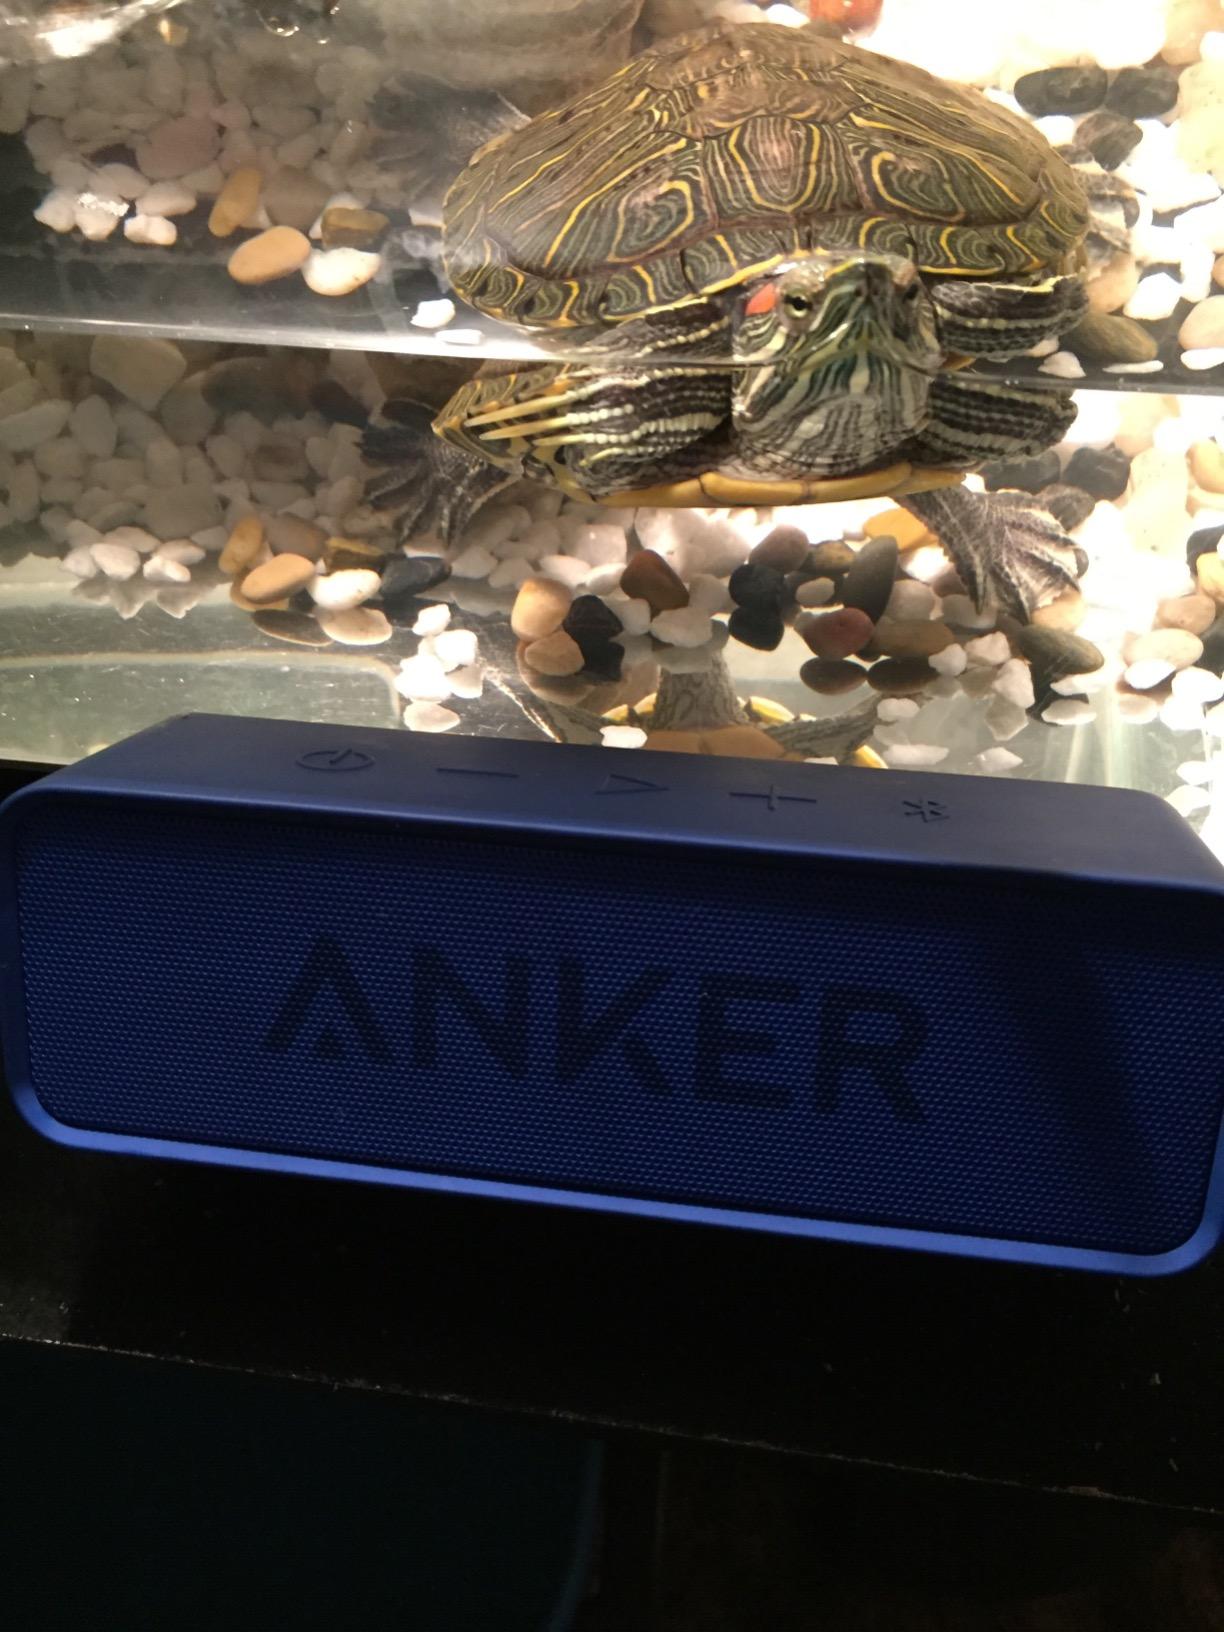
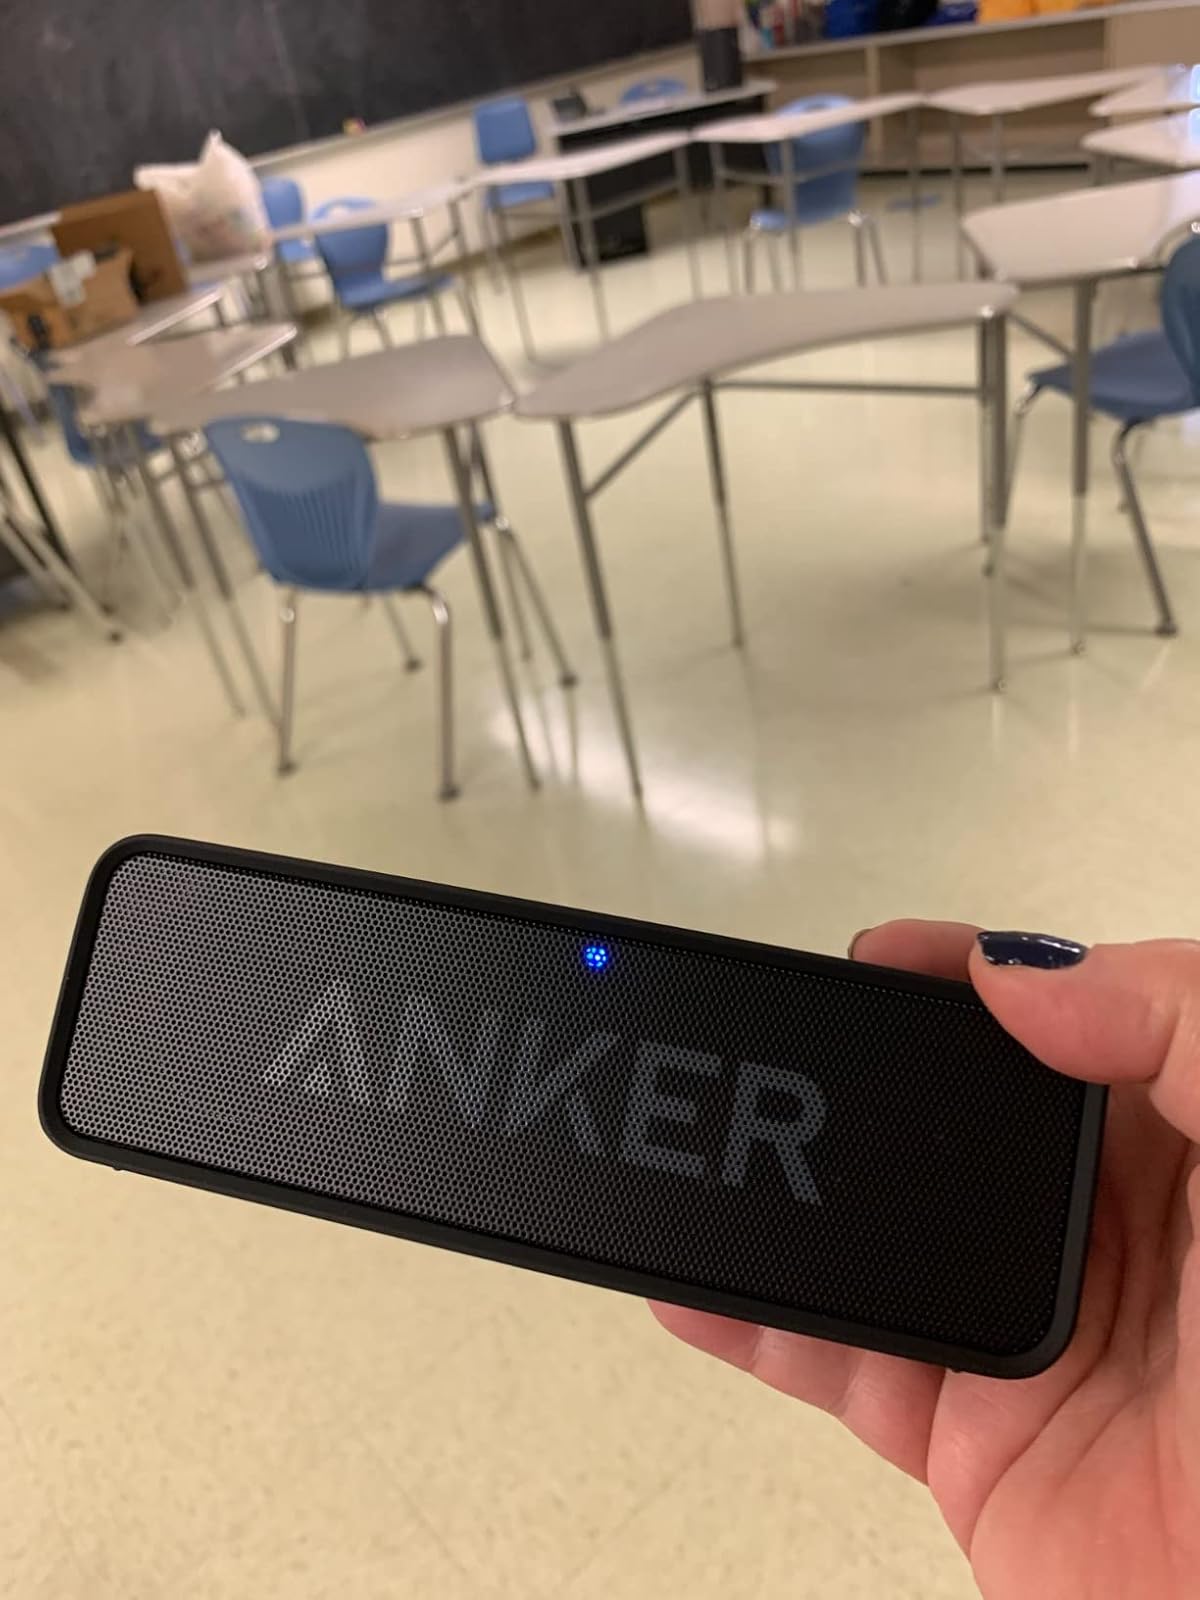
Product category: speaker
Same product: no